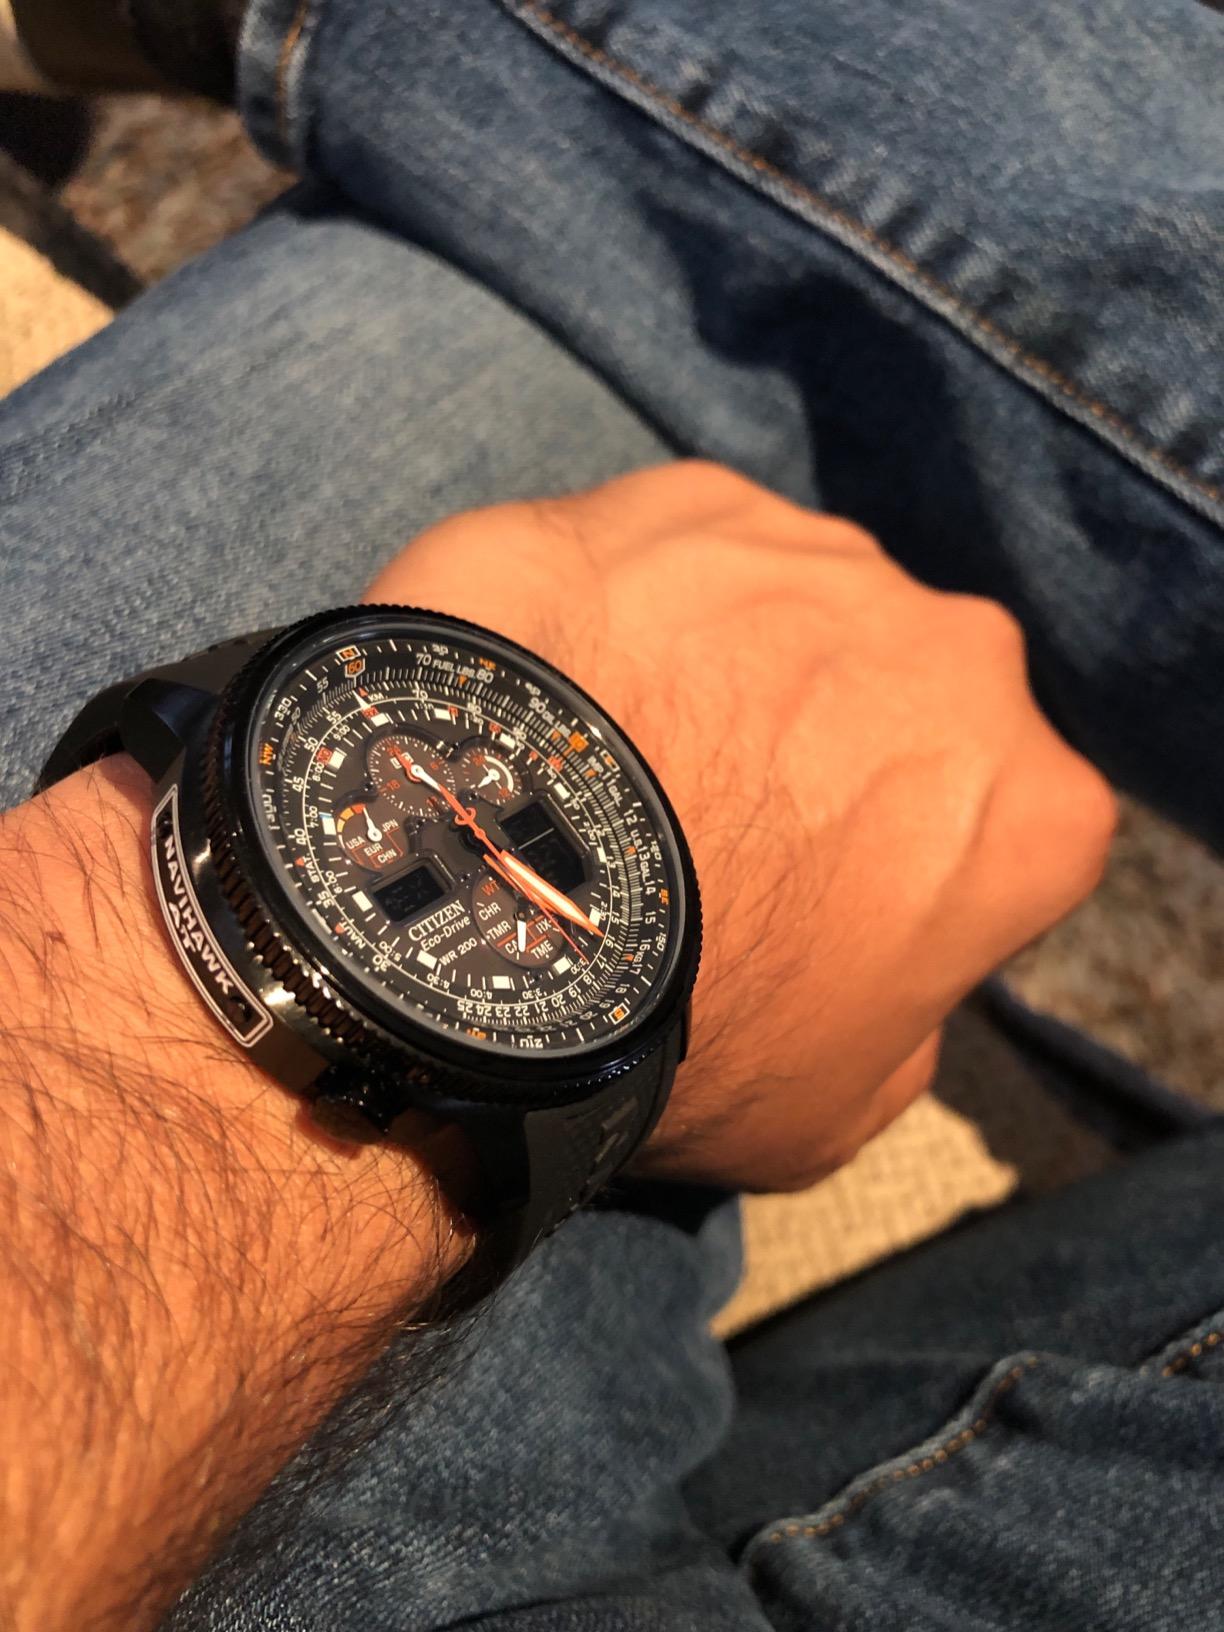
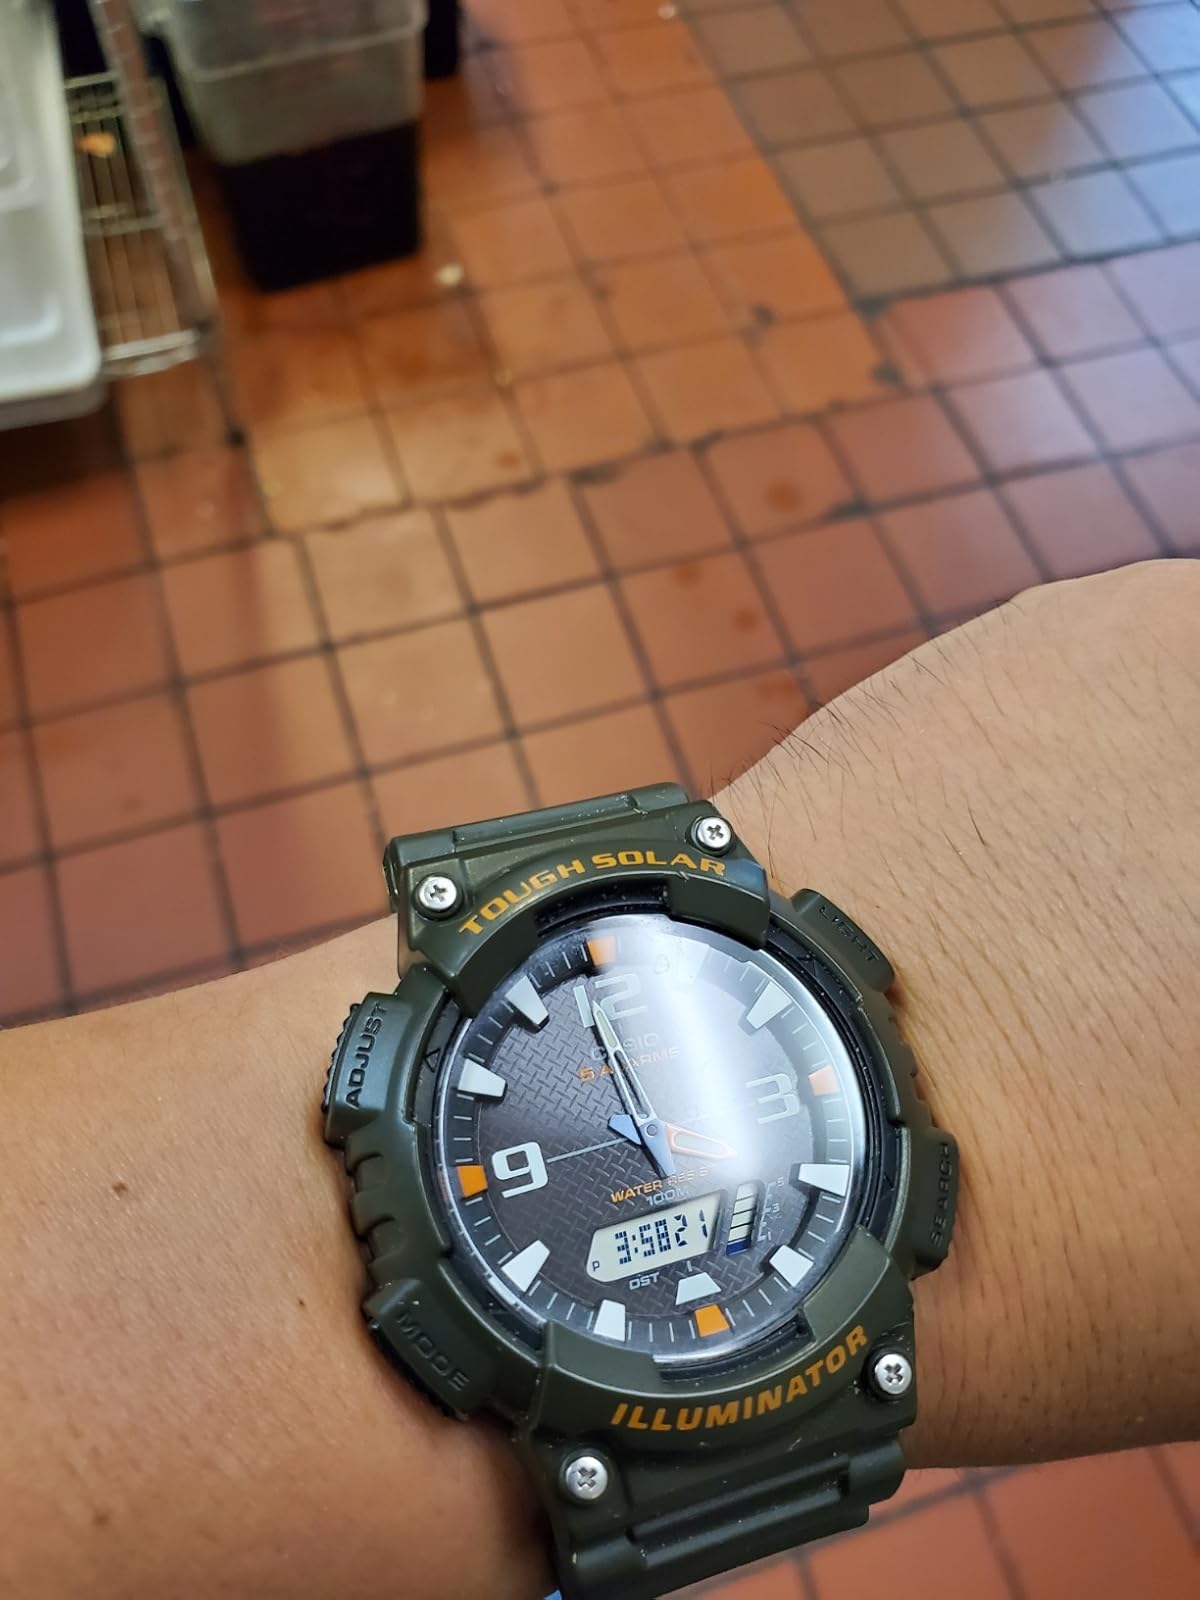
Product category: accessories_watch
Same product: no